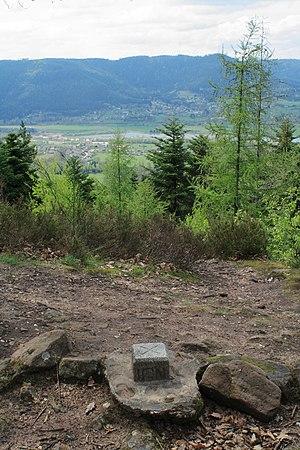
Borne de l'IGN, camp celtique de la Bure, France. Point géodésique 8841303 A.
Une borne géographique est un monolithe qui marque la particularité d'un lieu. Elle peut porter des inscriptions voire des décorations.